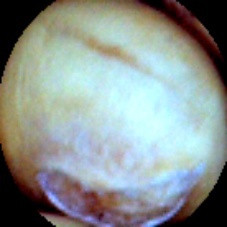
Label: Broken